Novi Sad Agreement

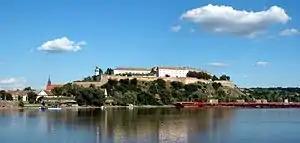
View from Novi Sad of Petrovaradin fortress over the Danube river (August 2005)

Sponsored by the Serbian cultural organization's journal "Letopis Matice srpske" editorial board, talks on the use and acceptability of the Serbian, which uses Cyrillic and is centered on the city of Belgrade (known as the eastern variety of Serbo-Croatian) and Croatian dialect (which uses the Latin script, centered on the city of Zagreb, and is known as the western variety of Serbo-Croat) took place in the city of Novi Sad, in the Serbian province of Vojvodina. Two days of discussion, from 8 through 10 December 1954, resulted in the signing of the agreement, which laid out ten conclusions regarding the language.